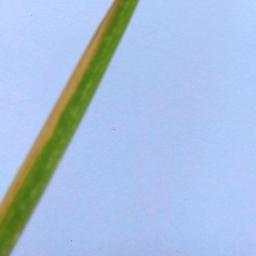
Label: Rice___Healthy